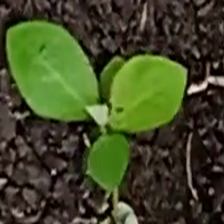
Weed species: Moti_dudhi(Euphorbia_geneculata_L)